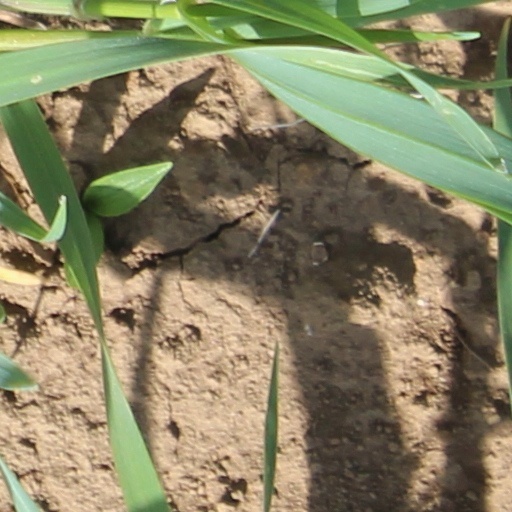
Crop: wheat